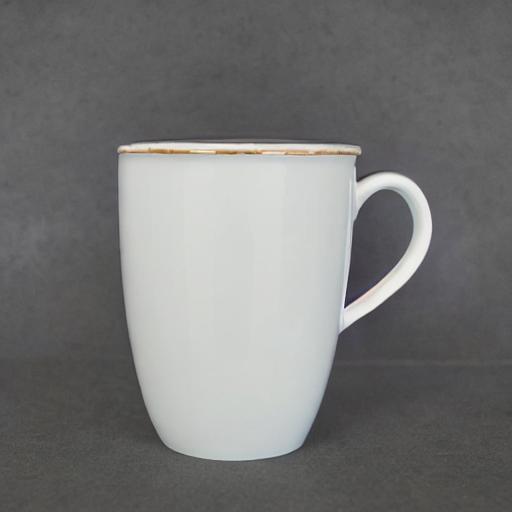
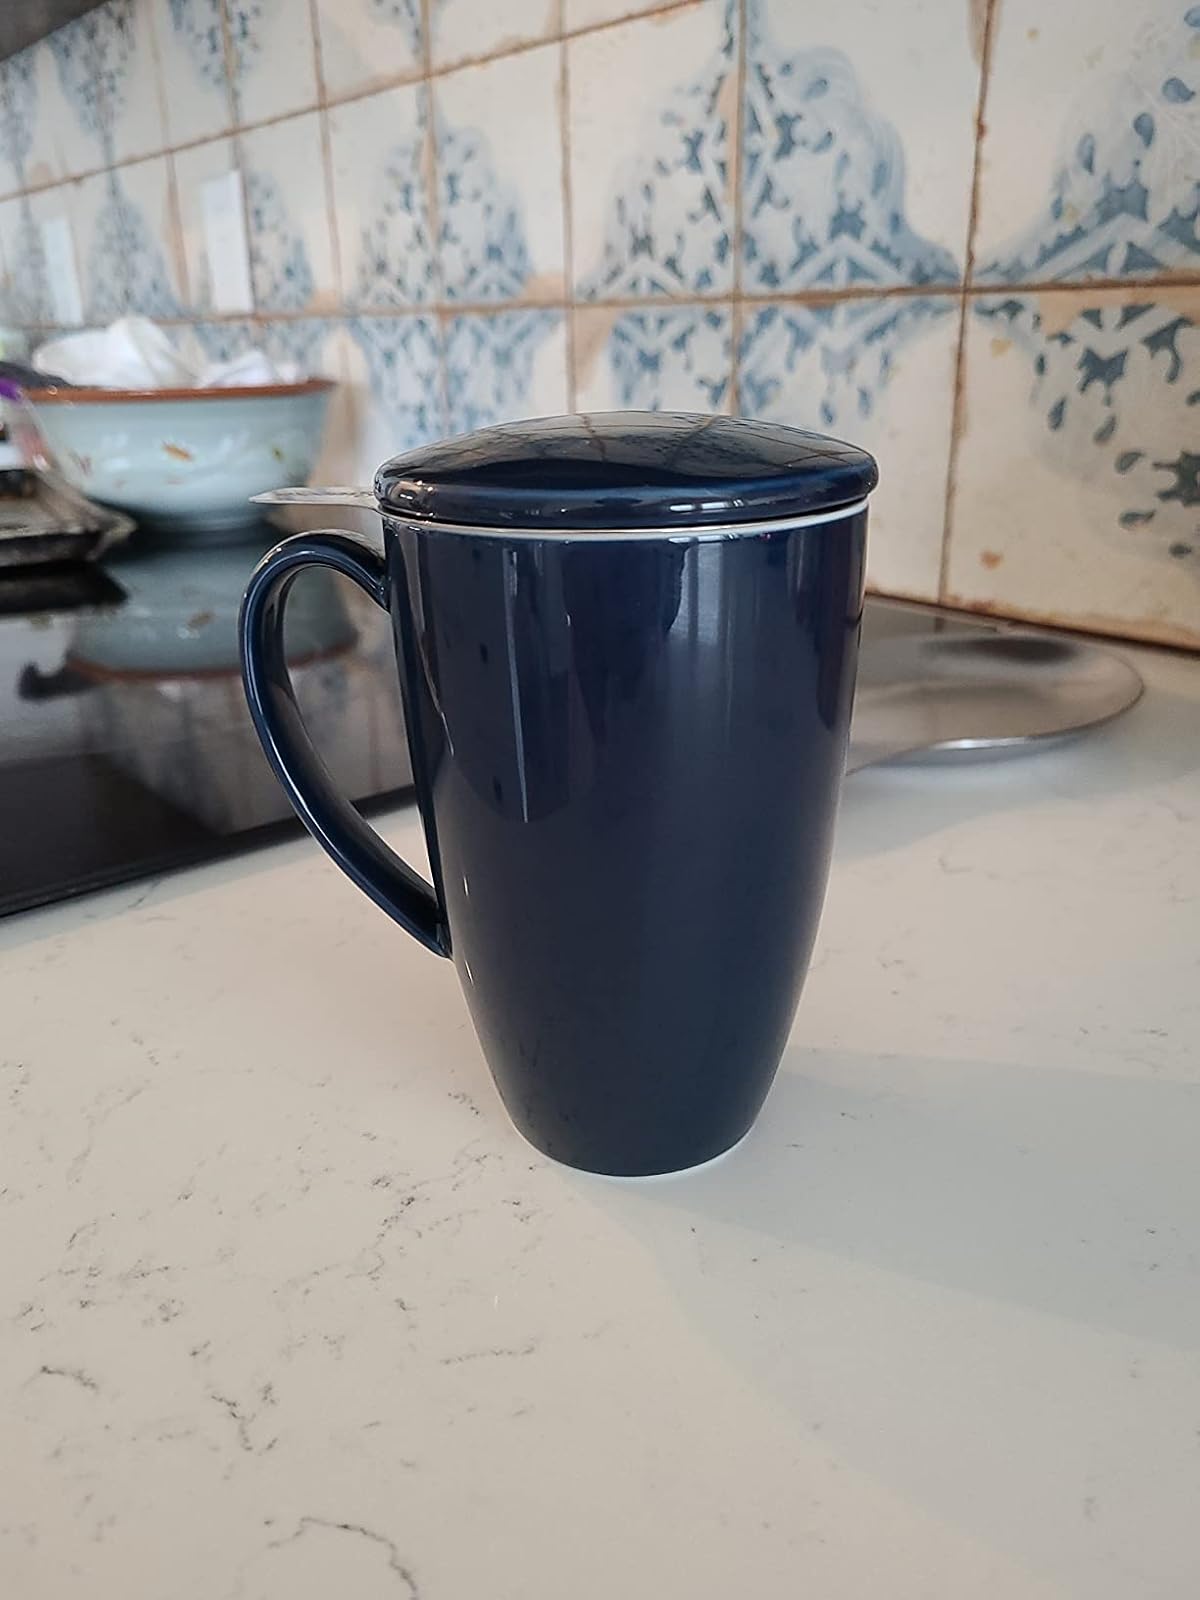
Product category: items_mug
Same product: no